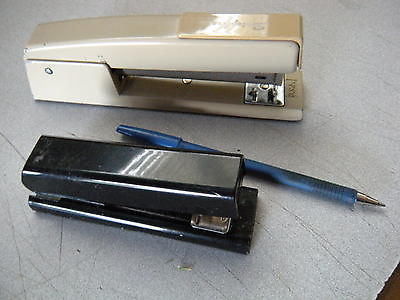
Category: stapler